Basseneville

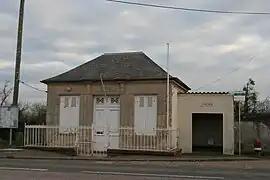
Town hall

Basseneville is a commune in the Calvados department in the Normandy region of north-western France.